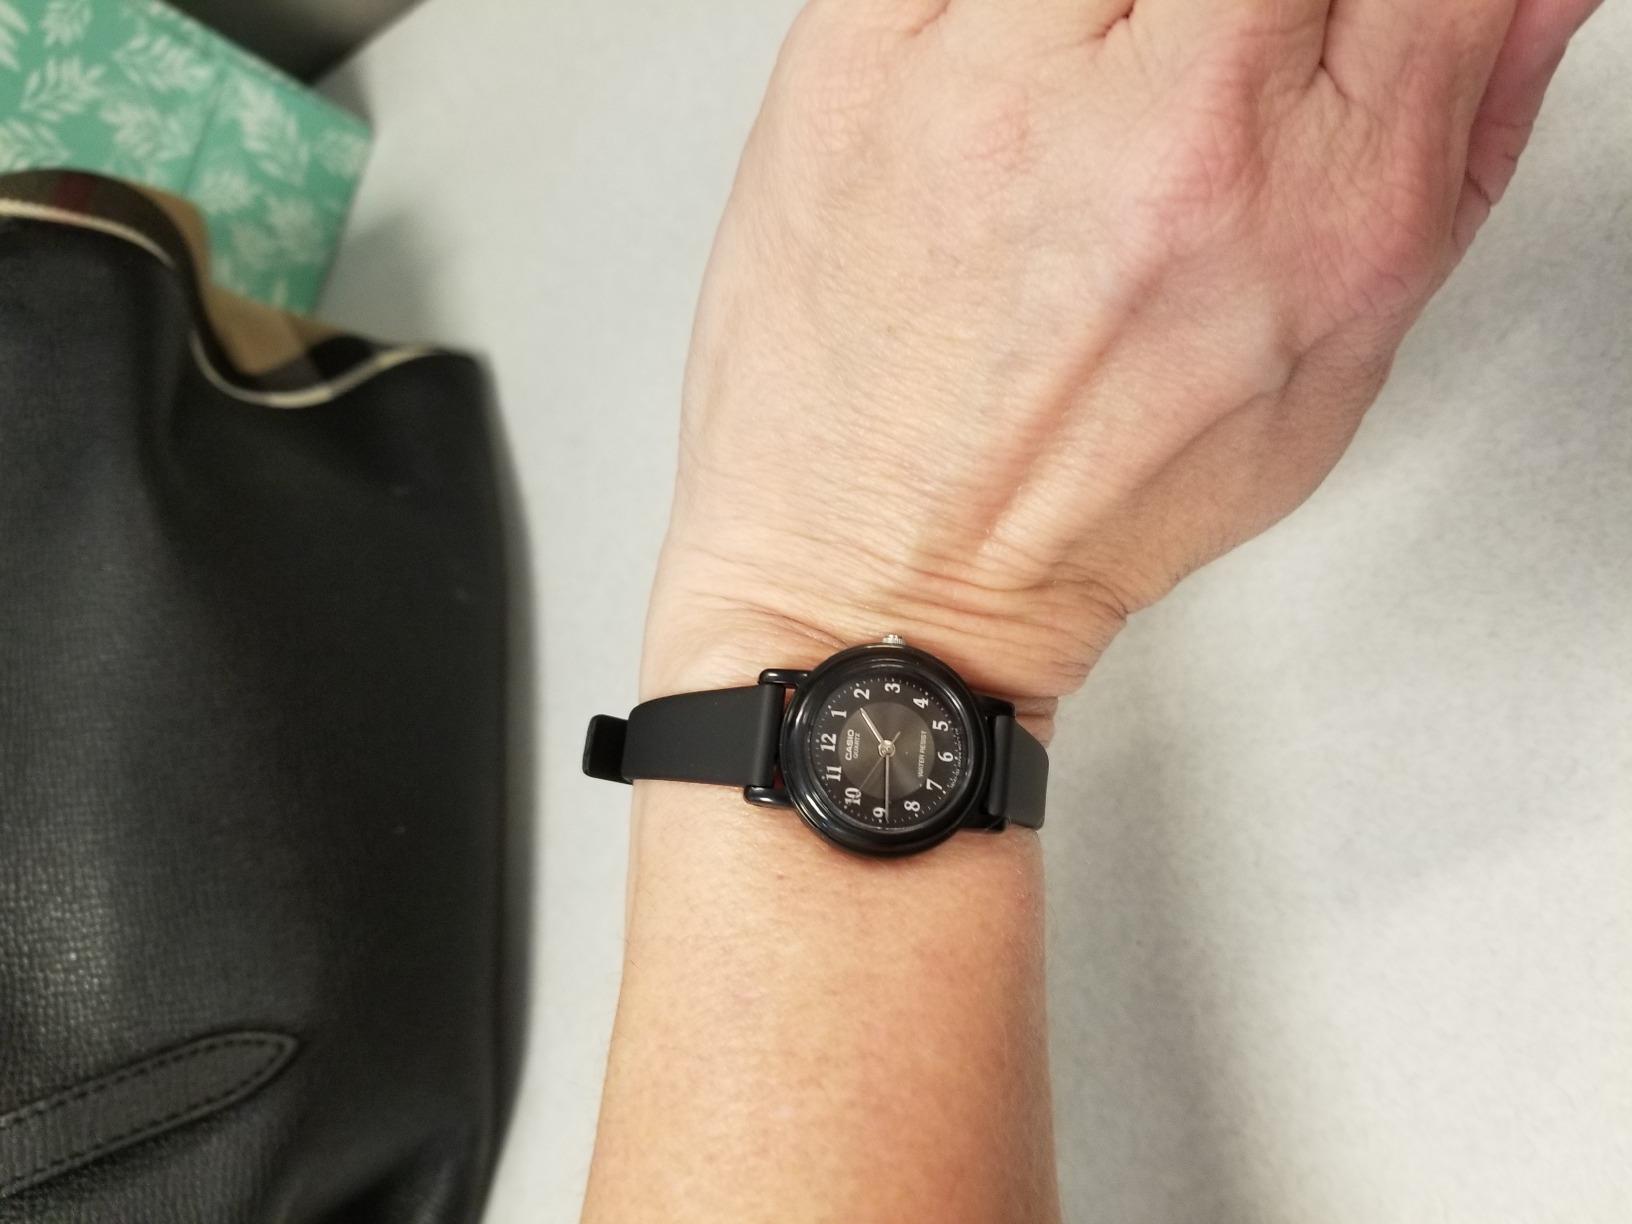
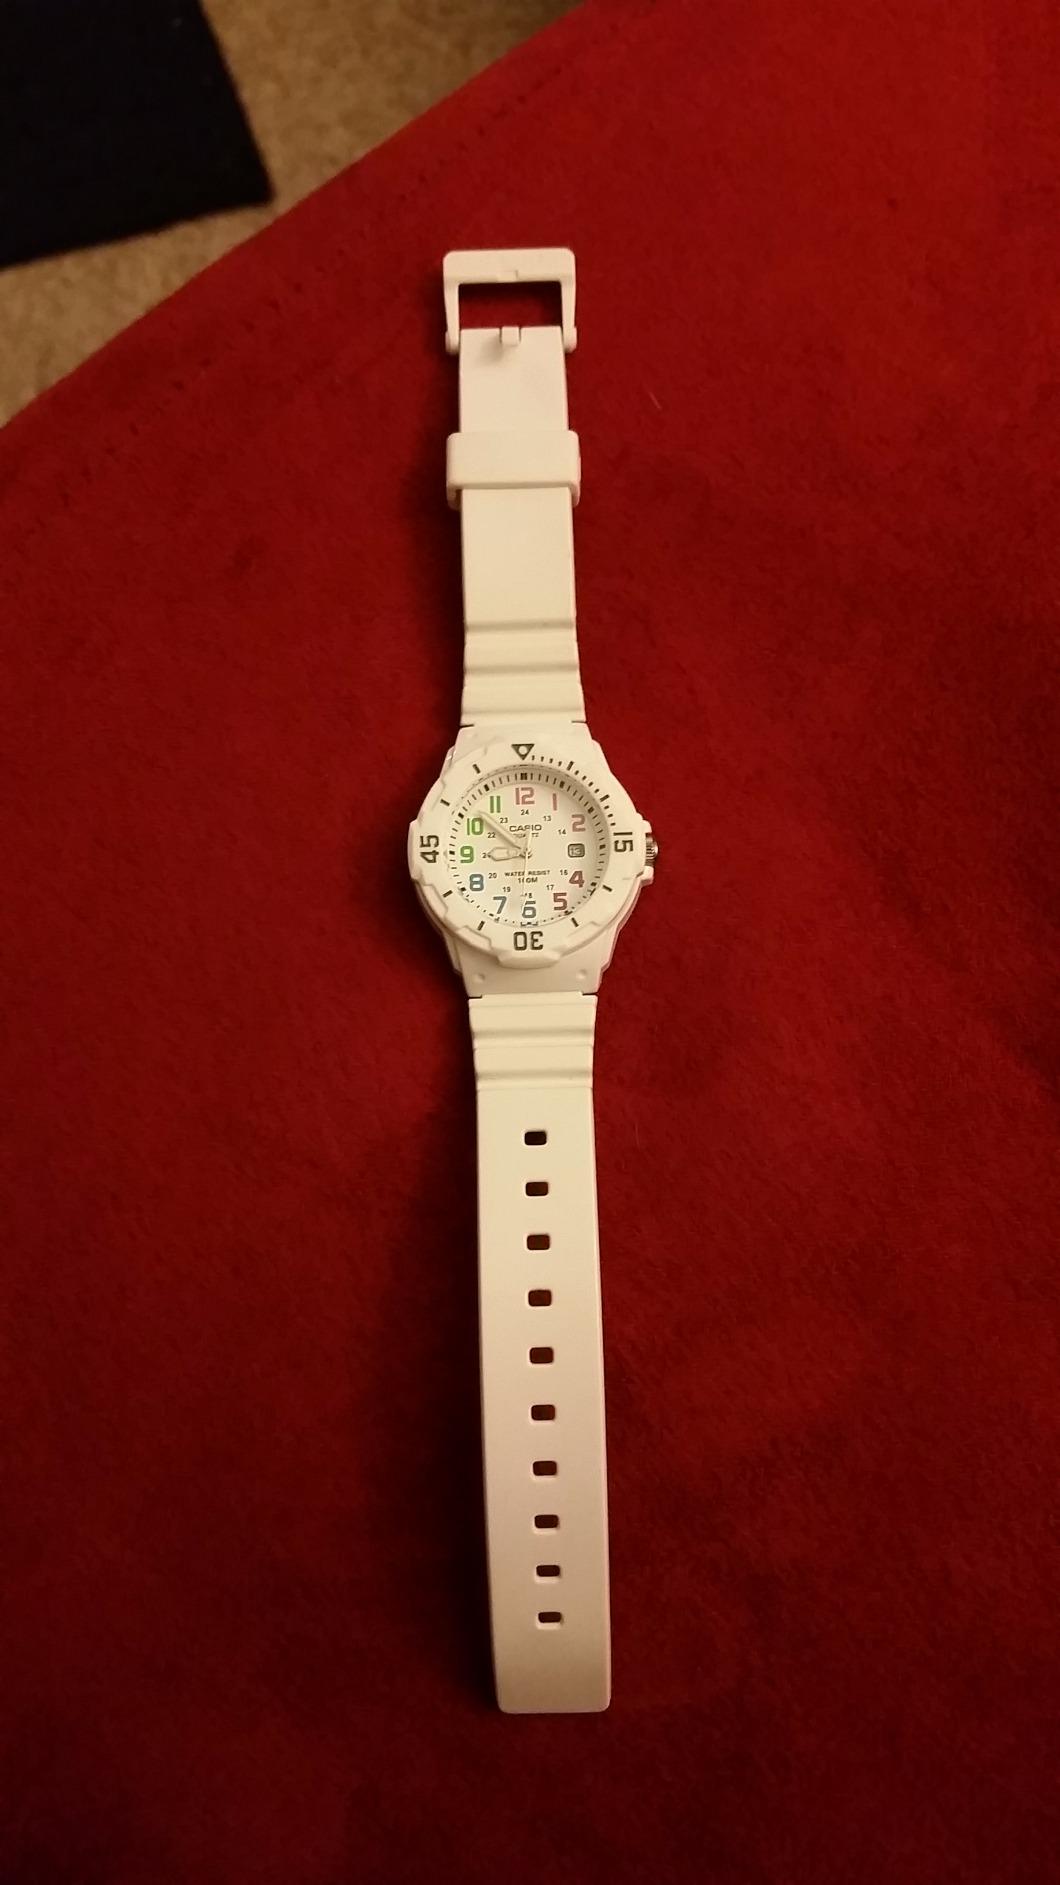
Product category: accessories_watch
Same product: no